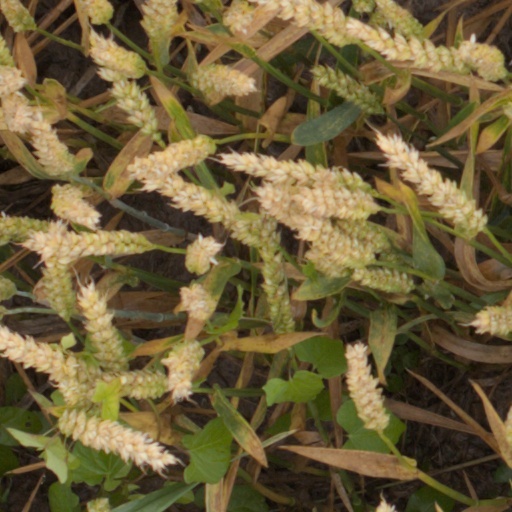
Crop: wheat